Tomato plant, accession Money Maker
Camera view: tilt-top (135 deg); turntable rotation: 90 degrees
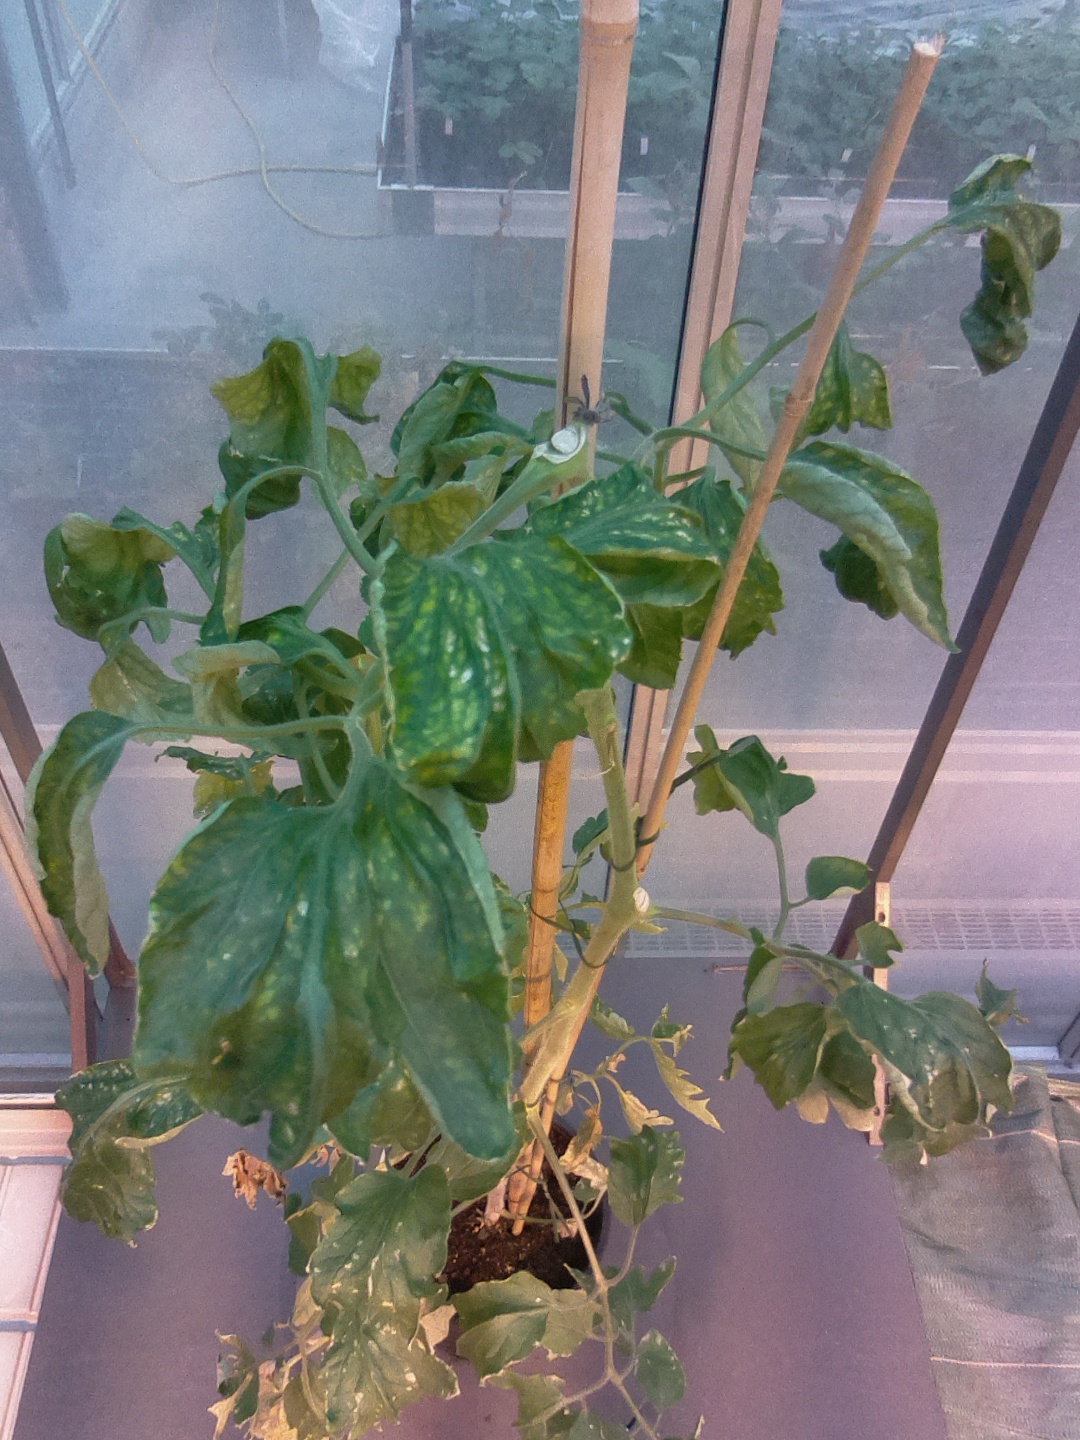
BBCH growth stage 29: 90%-100% Side shoots formed